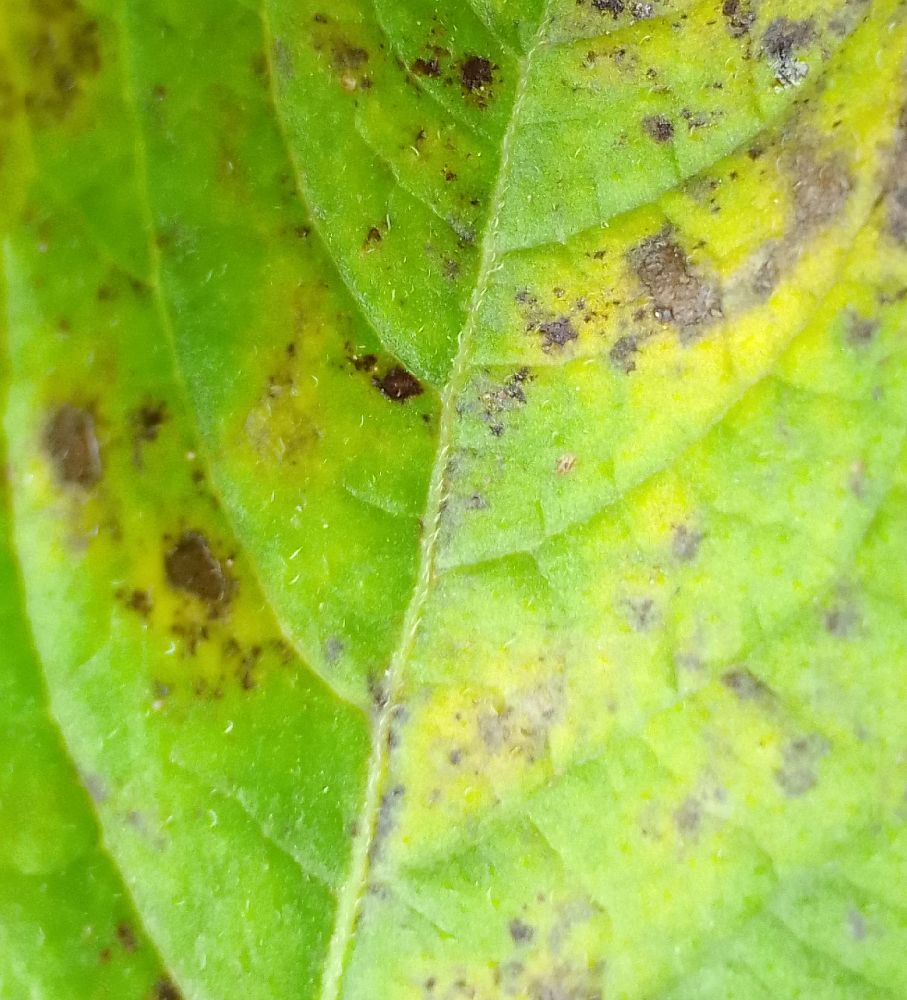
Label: Early blight